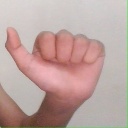
अक्षर: त